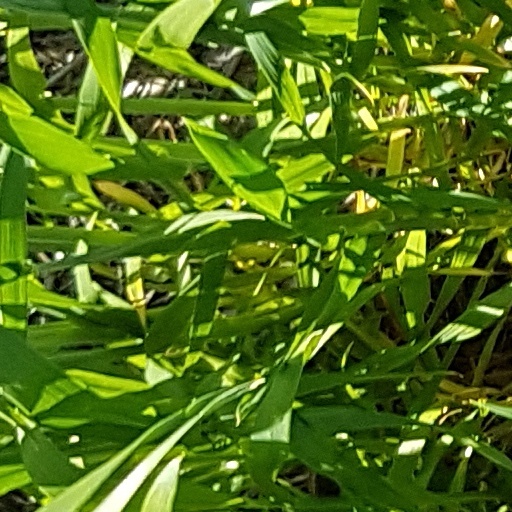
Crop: wheat